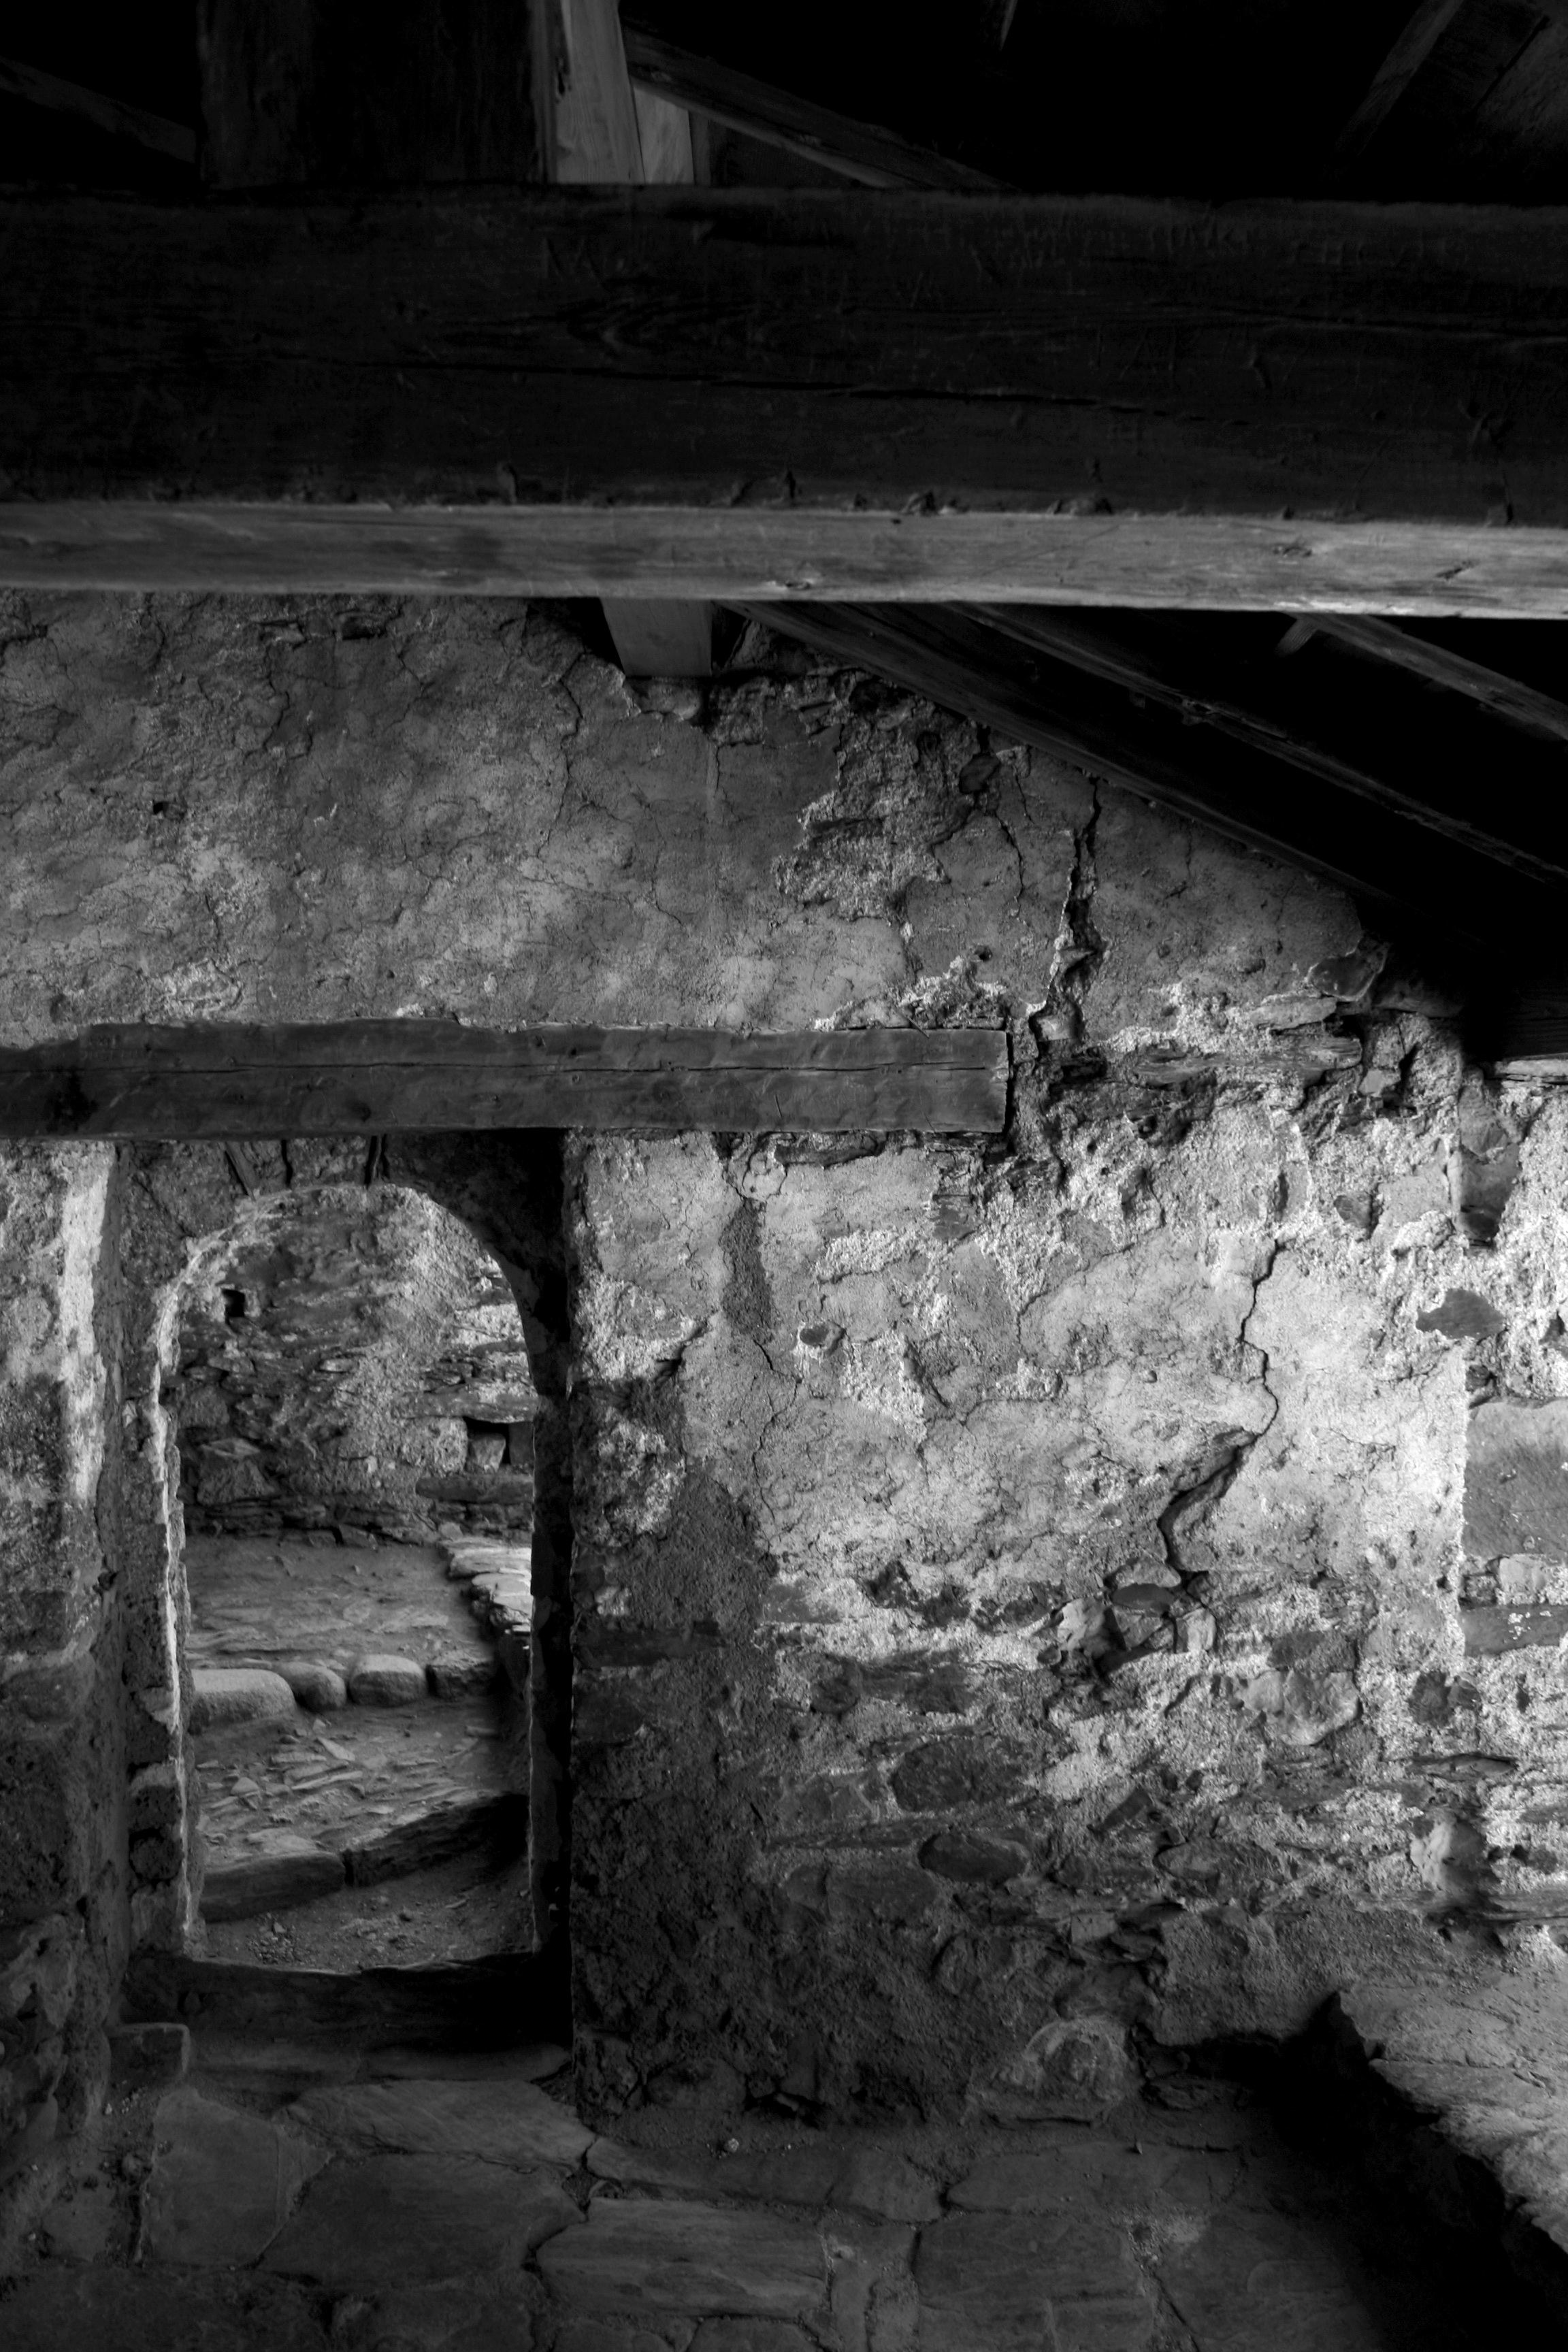
light, black and white, architecture, wood, white, photography, antique, texture, building, old, wall, stone, rustic, mystery, entrance, ancient, abandoned, darkness, rough, black, monochrome, door, doorway, weathered, mysterious, temple, ruins, farmhouse, walls, photograph, culture, history, traditional, forgotten, architectural, aged, monochrome photography, ancient history, film noir